First Congress on the French Language in Canada

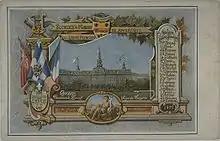
Post card in memory of the 1st Congress on the French Language in America

On February 14, 1911, the executive office of the Société du parler français au Canada (SPFC) resolved to organize and convoke a Congress on the French Language in Canada to be held in the course of 1912, in Quebec City, under the patronage of Université Laval. The SPFC set up an organizing committee composed of ten of its members, under the presidency of Mgr Paul-Eugène Roy, in order to set the date of the congress and see to the preparation of the event.